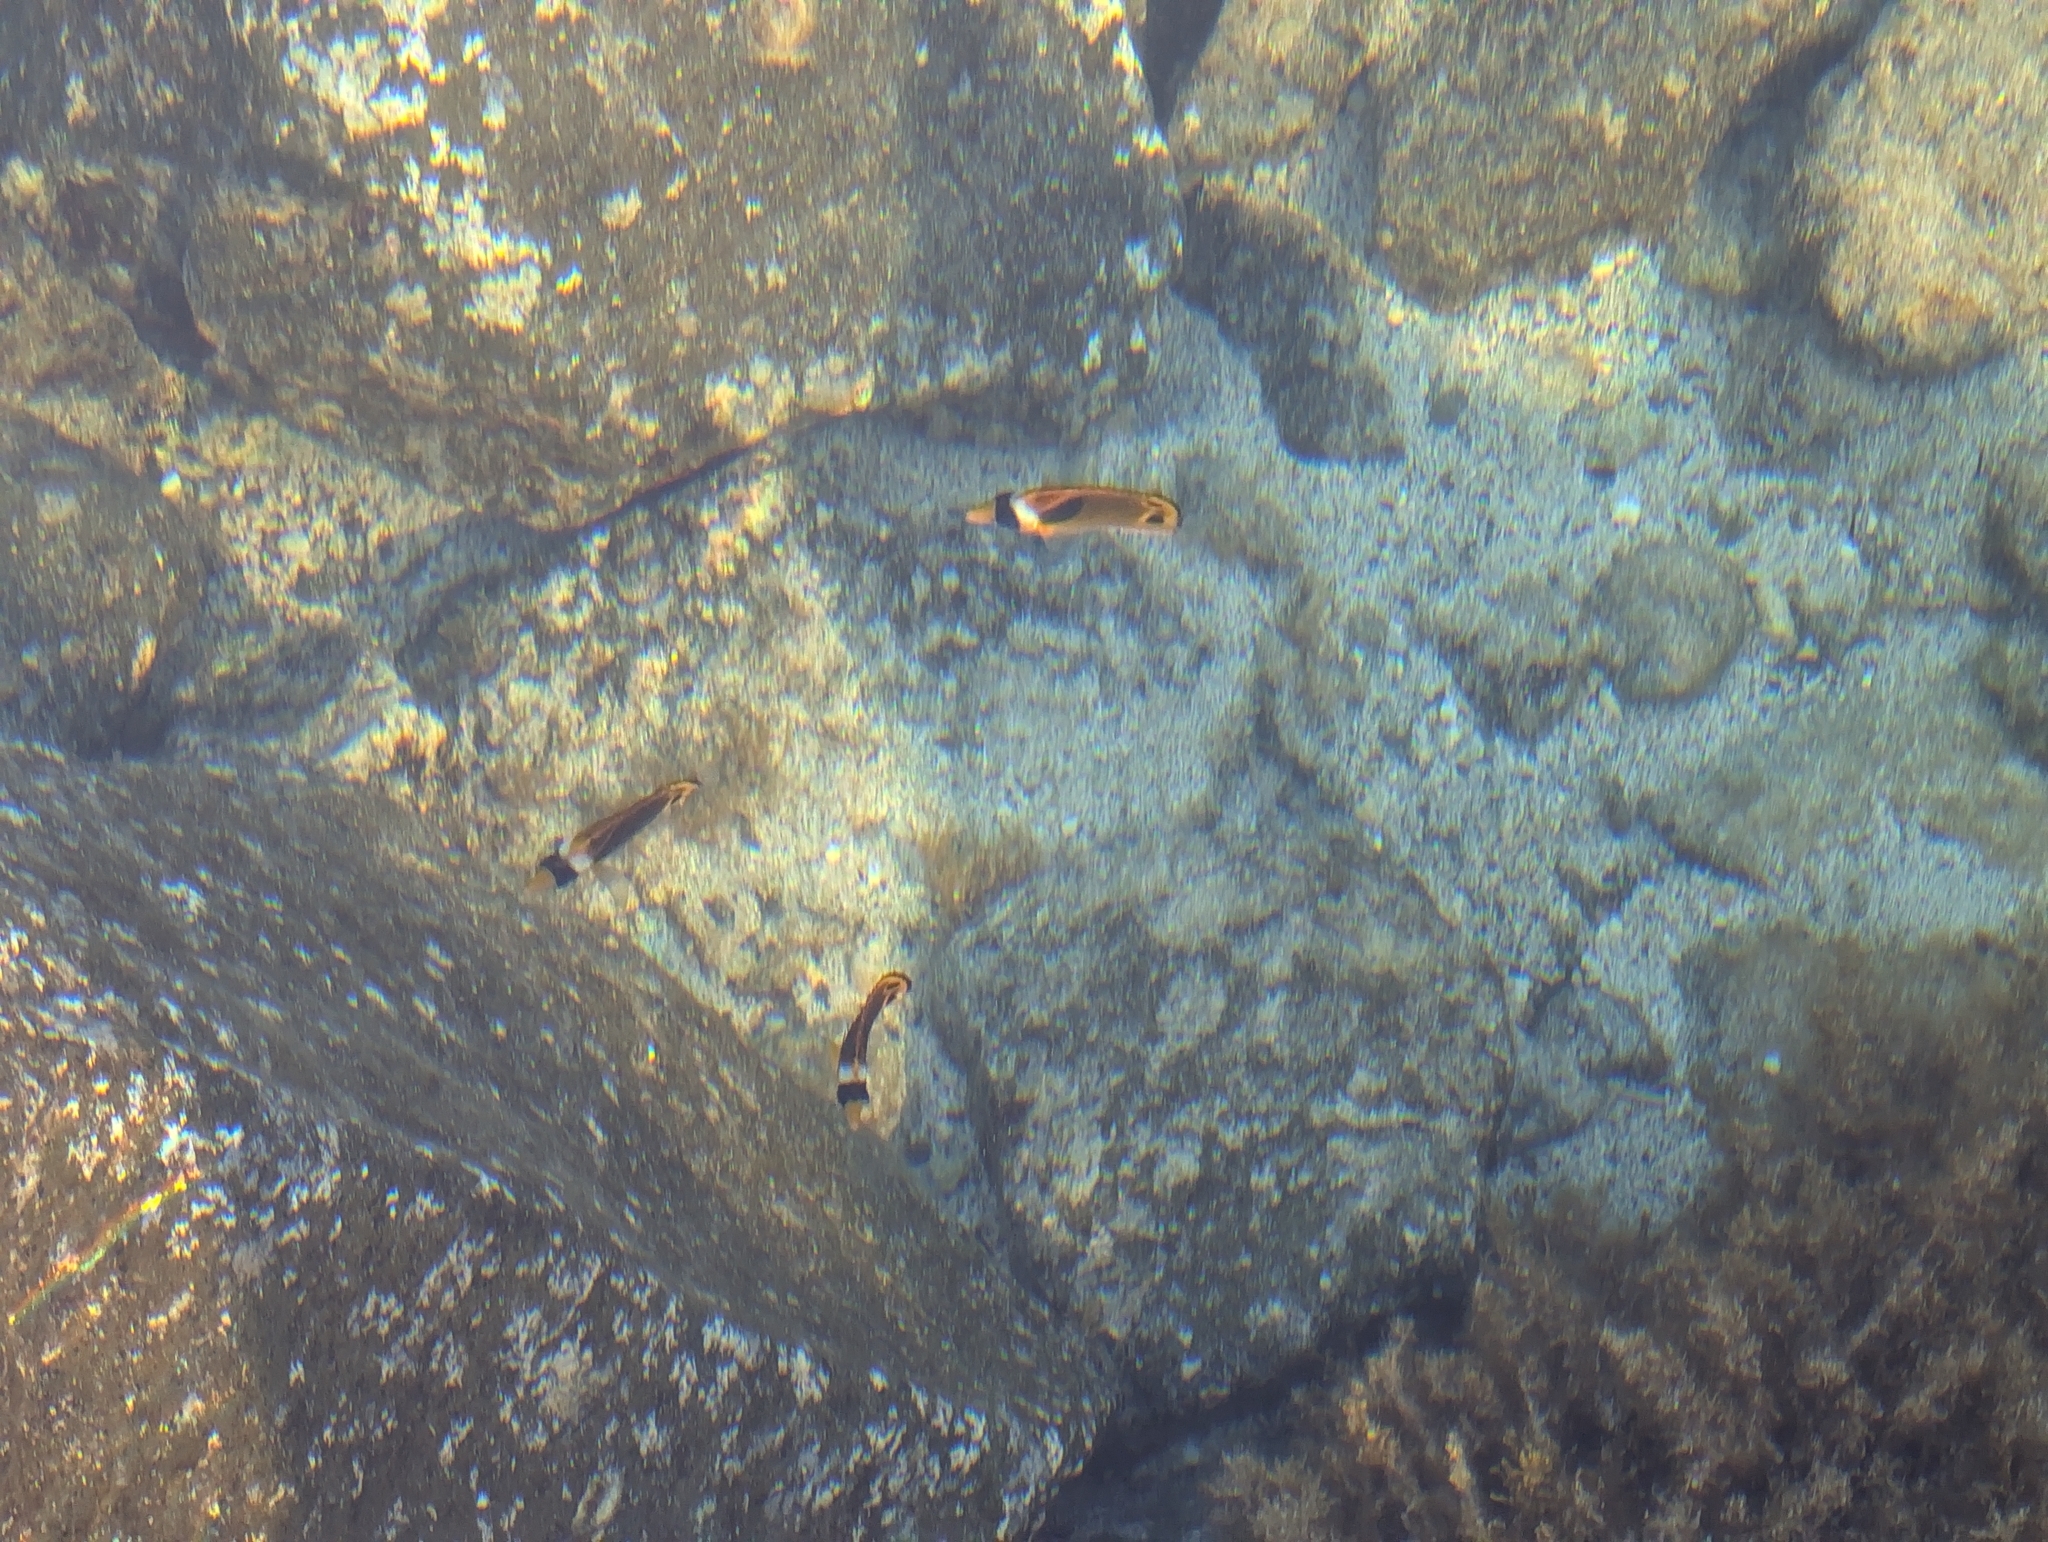
Chaetodon lunula (Raccoon Butterflyfish)